Atelier Meruru: The Apprentice of Arland

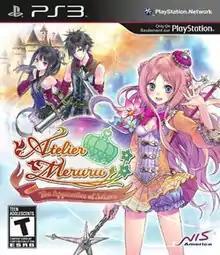
North American PS3 cover art

is a Japanese role-playing video game developed by Gust Co. Ltd. It was released for PlayStation 3 on June 23, 2011 in Japan. "Atelier Meruru" is the thirteenth installment in the "Atelier" series, and it continues the series' emphasis on item creation and synthesis. It is the third game in the Arland series and a direct sequel to "". It was withdrawn from the market after a month due to being mis-rated, only being re-released after CERO applied a B rating a few days later. It is notably the last title that Gust self-published before merging with Tecmo Koei. A PlayStation Vita version titled Atelier Meruru Plus: The Apprentice of Arland was released on March 20, 2013 in Japan.